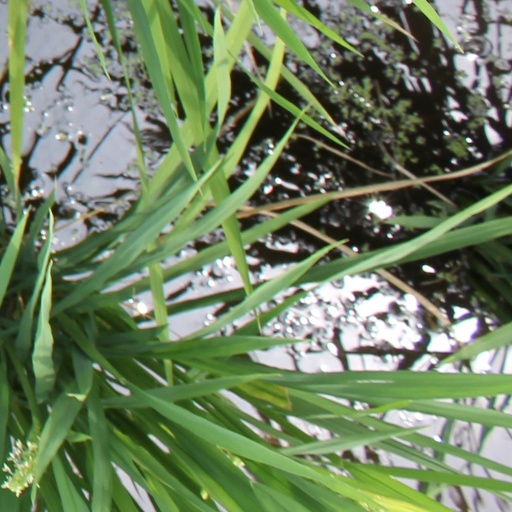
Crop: rice